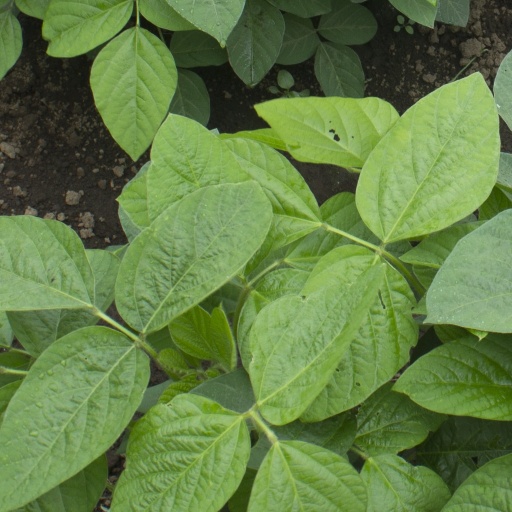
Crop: soybean